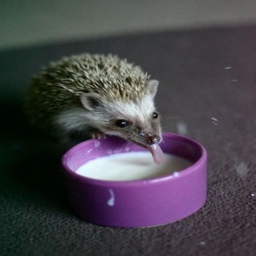
hedgehog drinking milk and making a big mess .